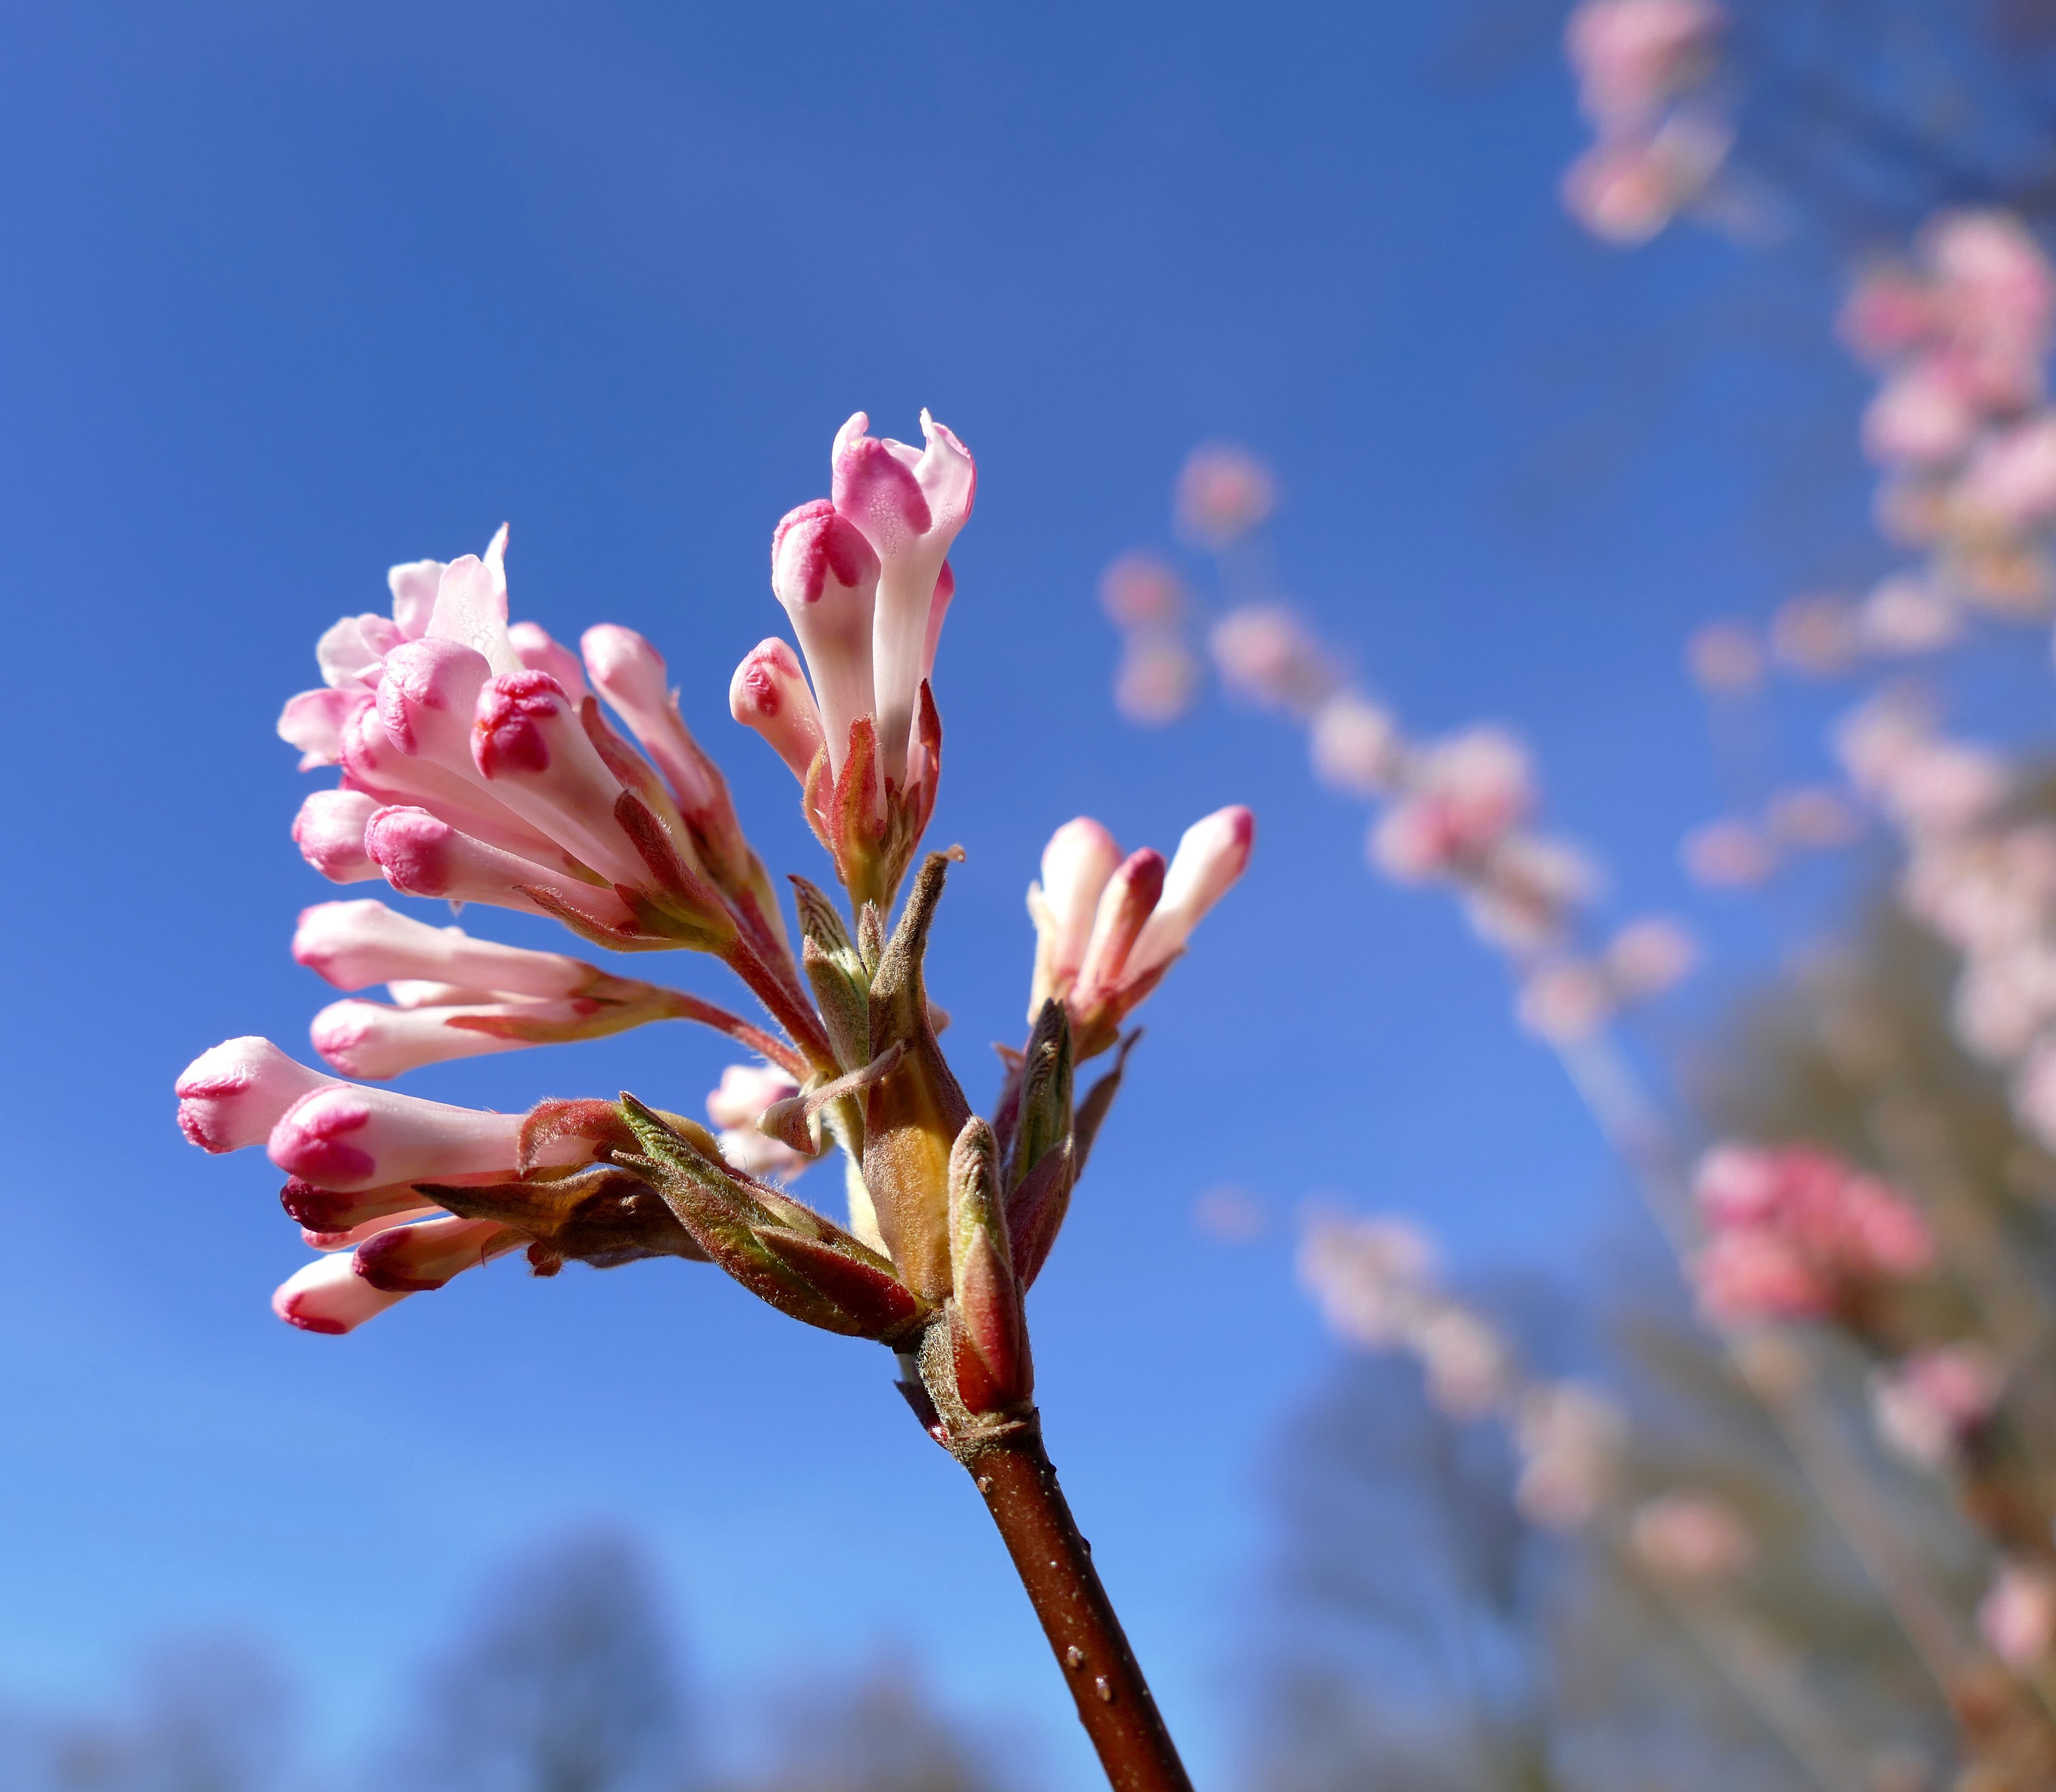
tree, nature, branch, blossom, winter, plant, sky, white, leaf, flower, petal, bloom, bush, spring, produce, botany, pink, flora, season, wildflower, shrub, bud, macro photography, flowering plant, caprifoliaceae, woody plant, land plant, fragrant winter snowball